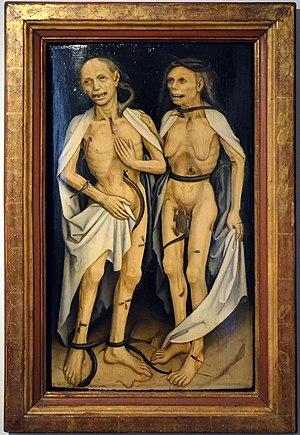
Strasbourg, Musée de l'Œuvre Notre-Dame